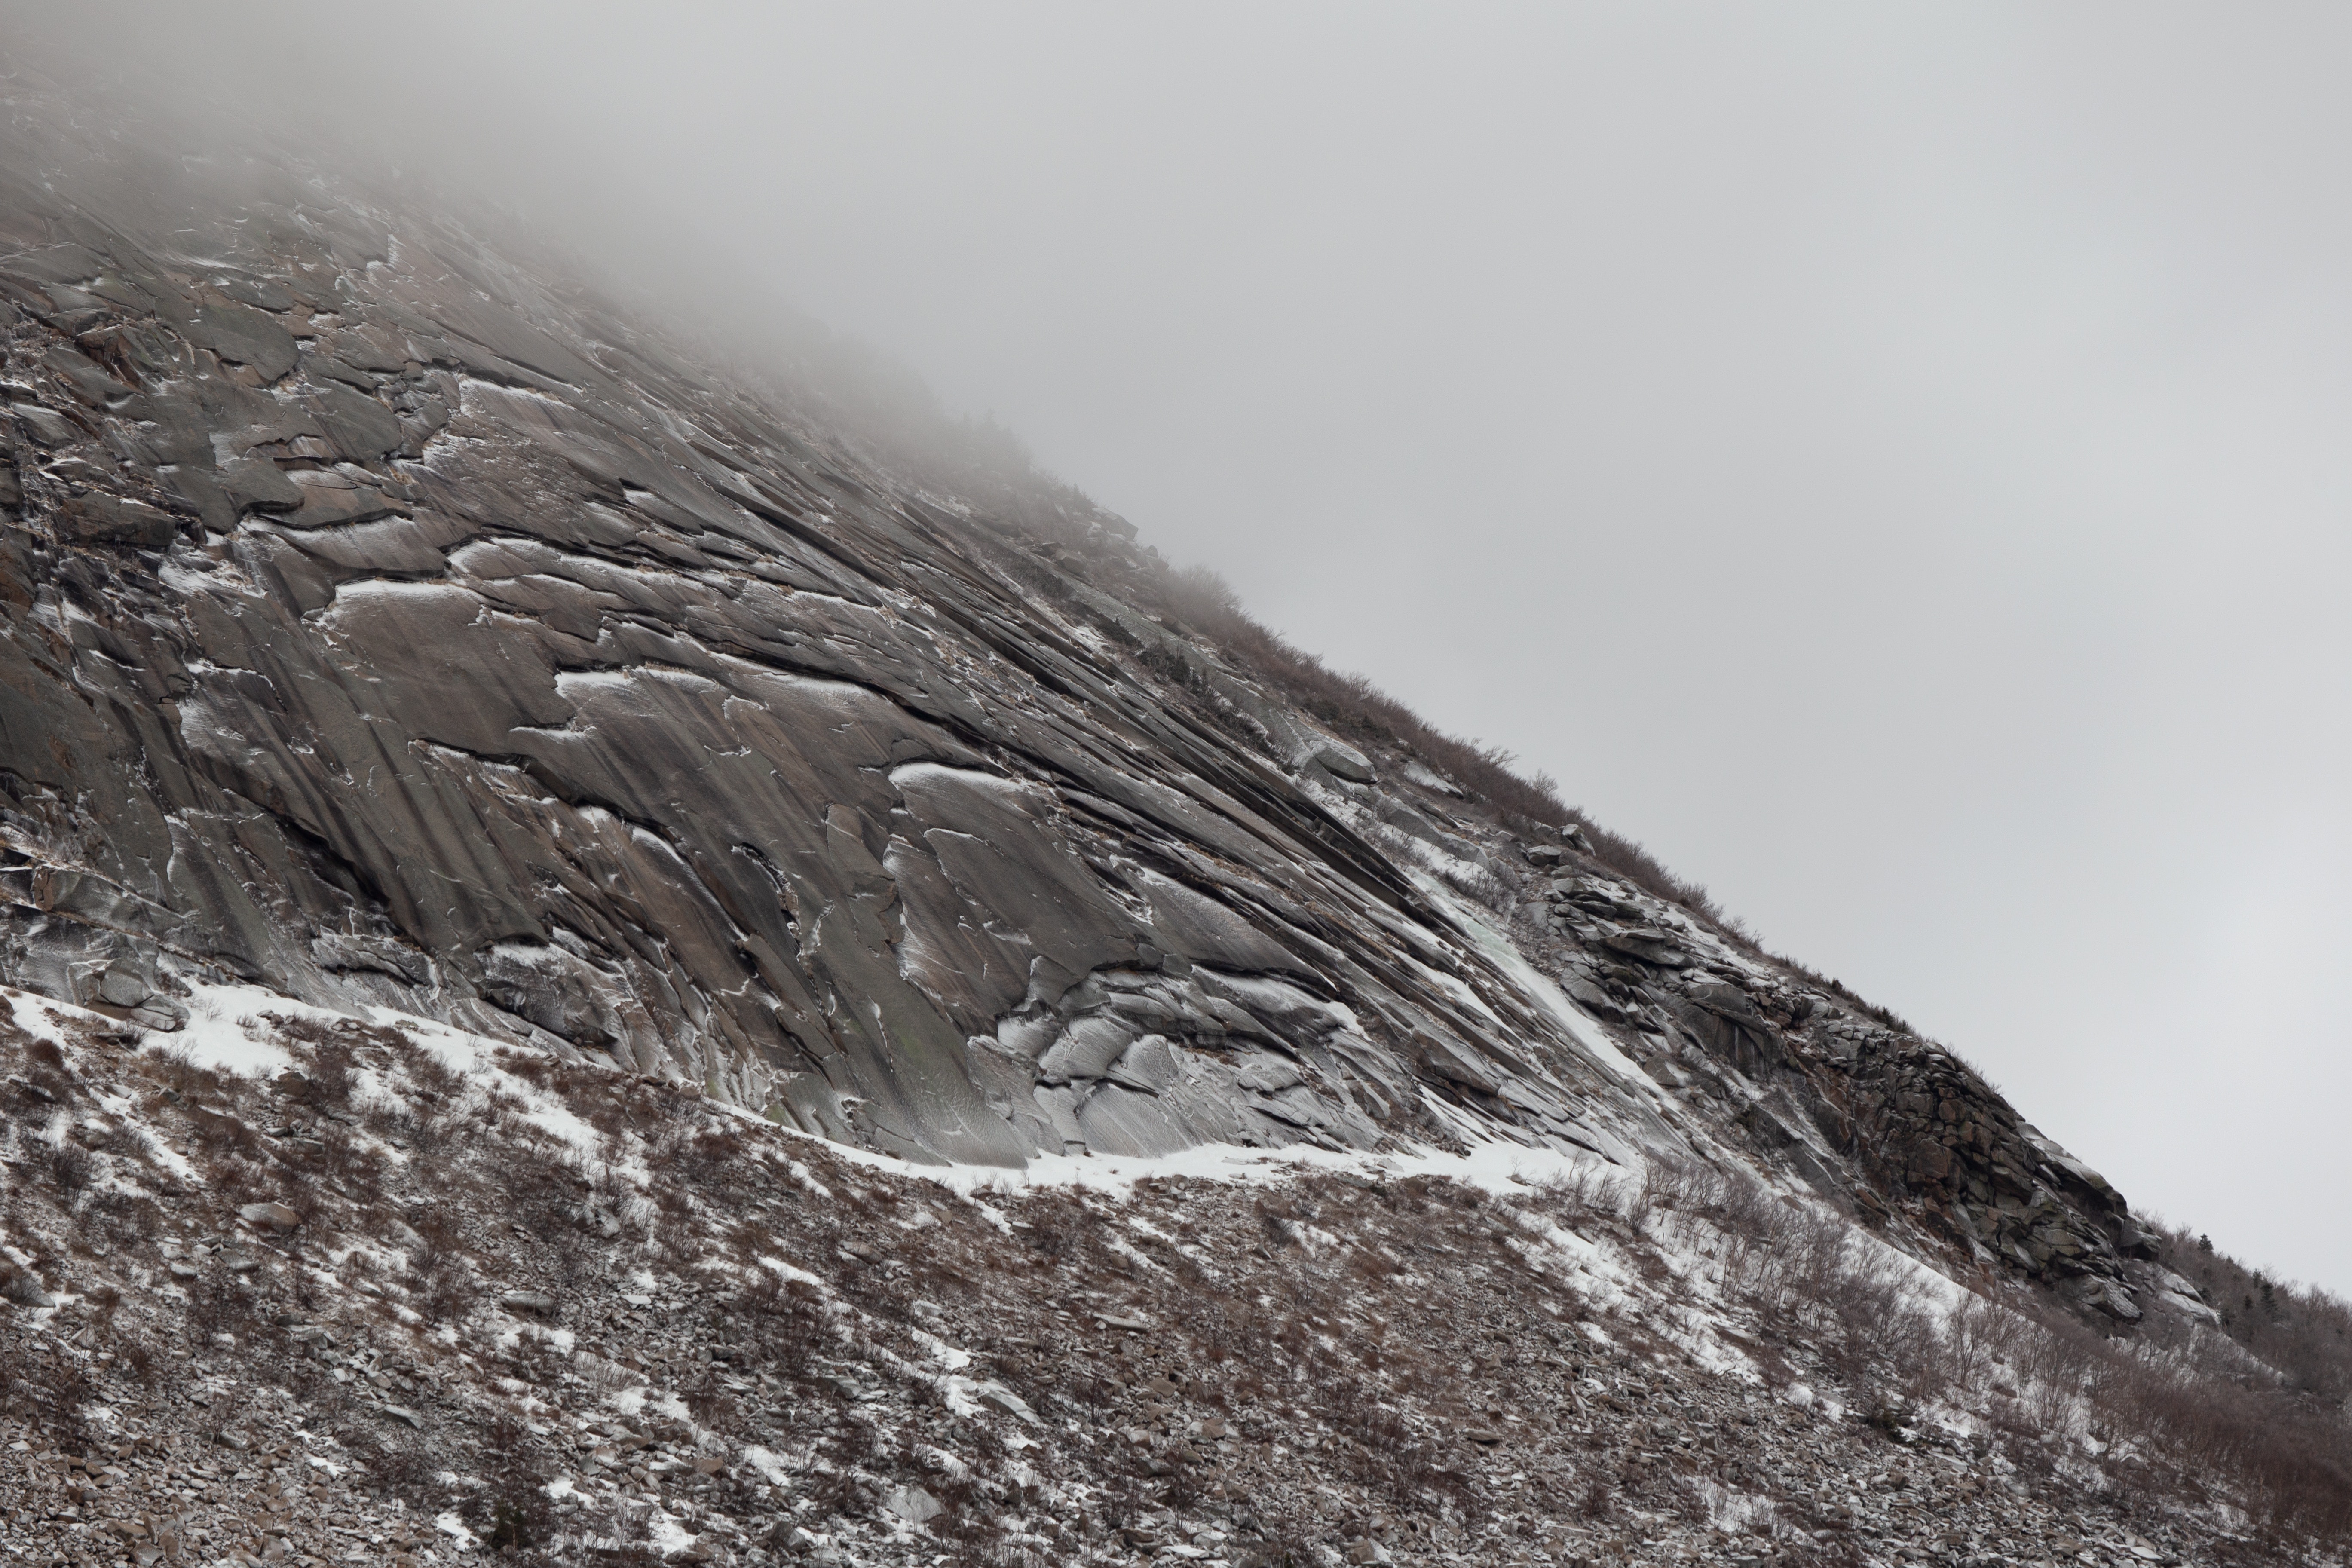
geological phenomenon, mountainous landforms, atmospheric phenomenon, mountain, ridge, geology, rock, black and white, fell, outcrop, summit, landscape, monochrome photography, slope, mountain range, glacial landform, hill, winter, bedrock, terrain, formation, massif, snow, mist